Richard Kemp

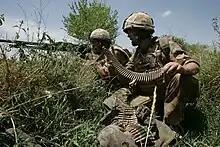
Royal Anglian machine-gunners, Helmand, 2007

As a captain in the Royal Anglian Regiment, Kemp took part in the first Gulf War in 1990–91, commanding the Tactical Headquarters of 7th Armoured Brigade, and was promoted to the rank of Major in 1991.